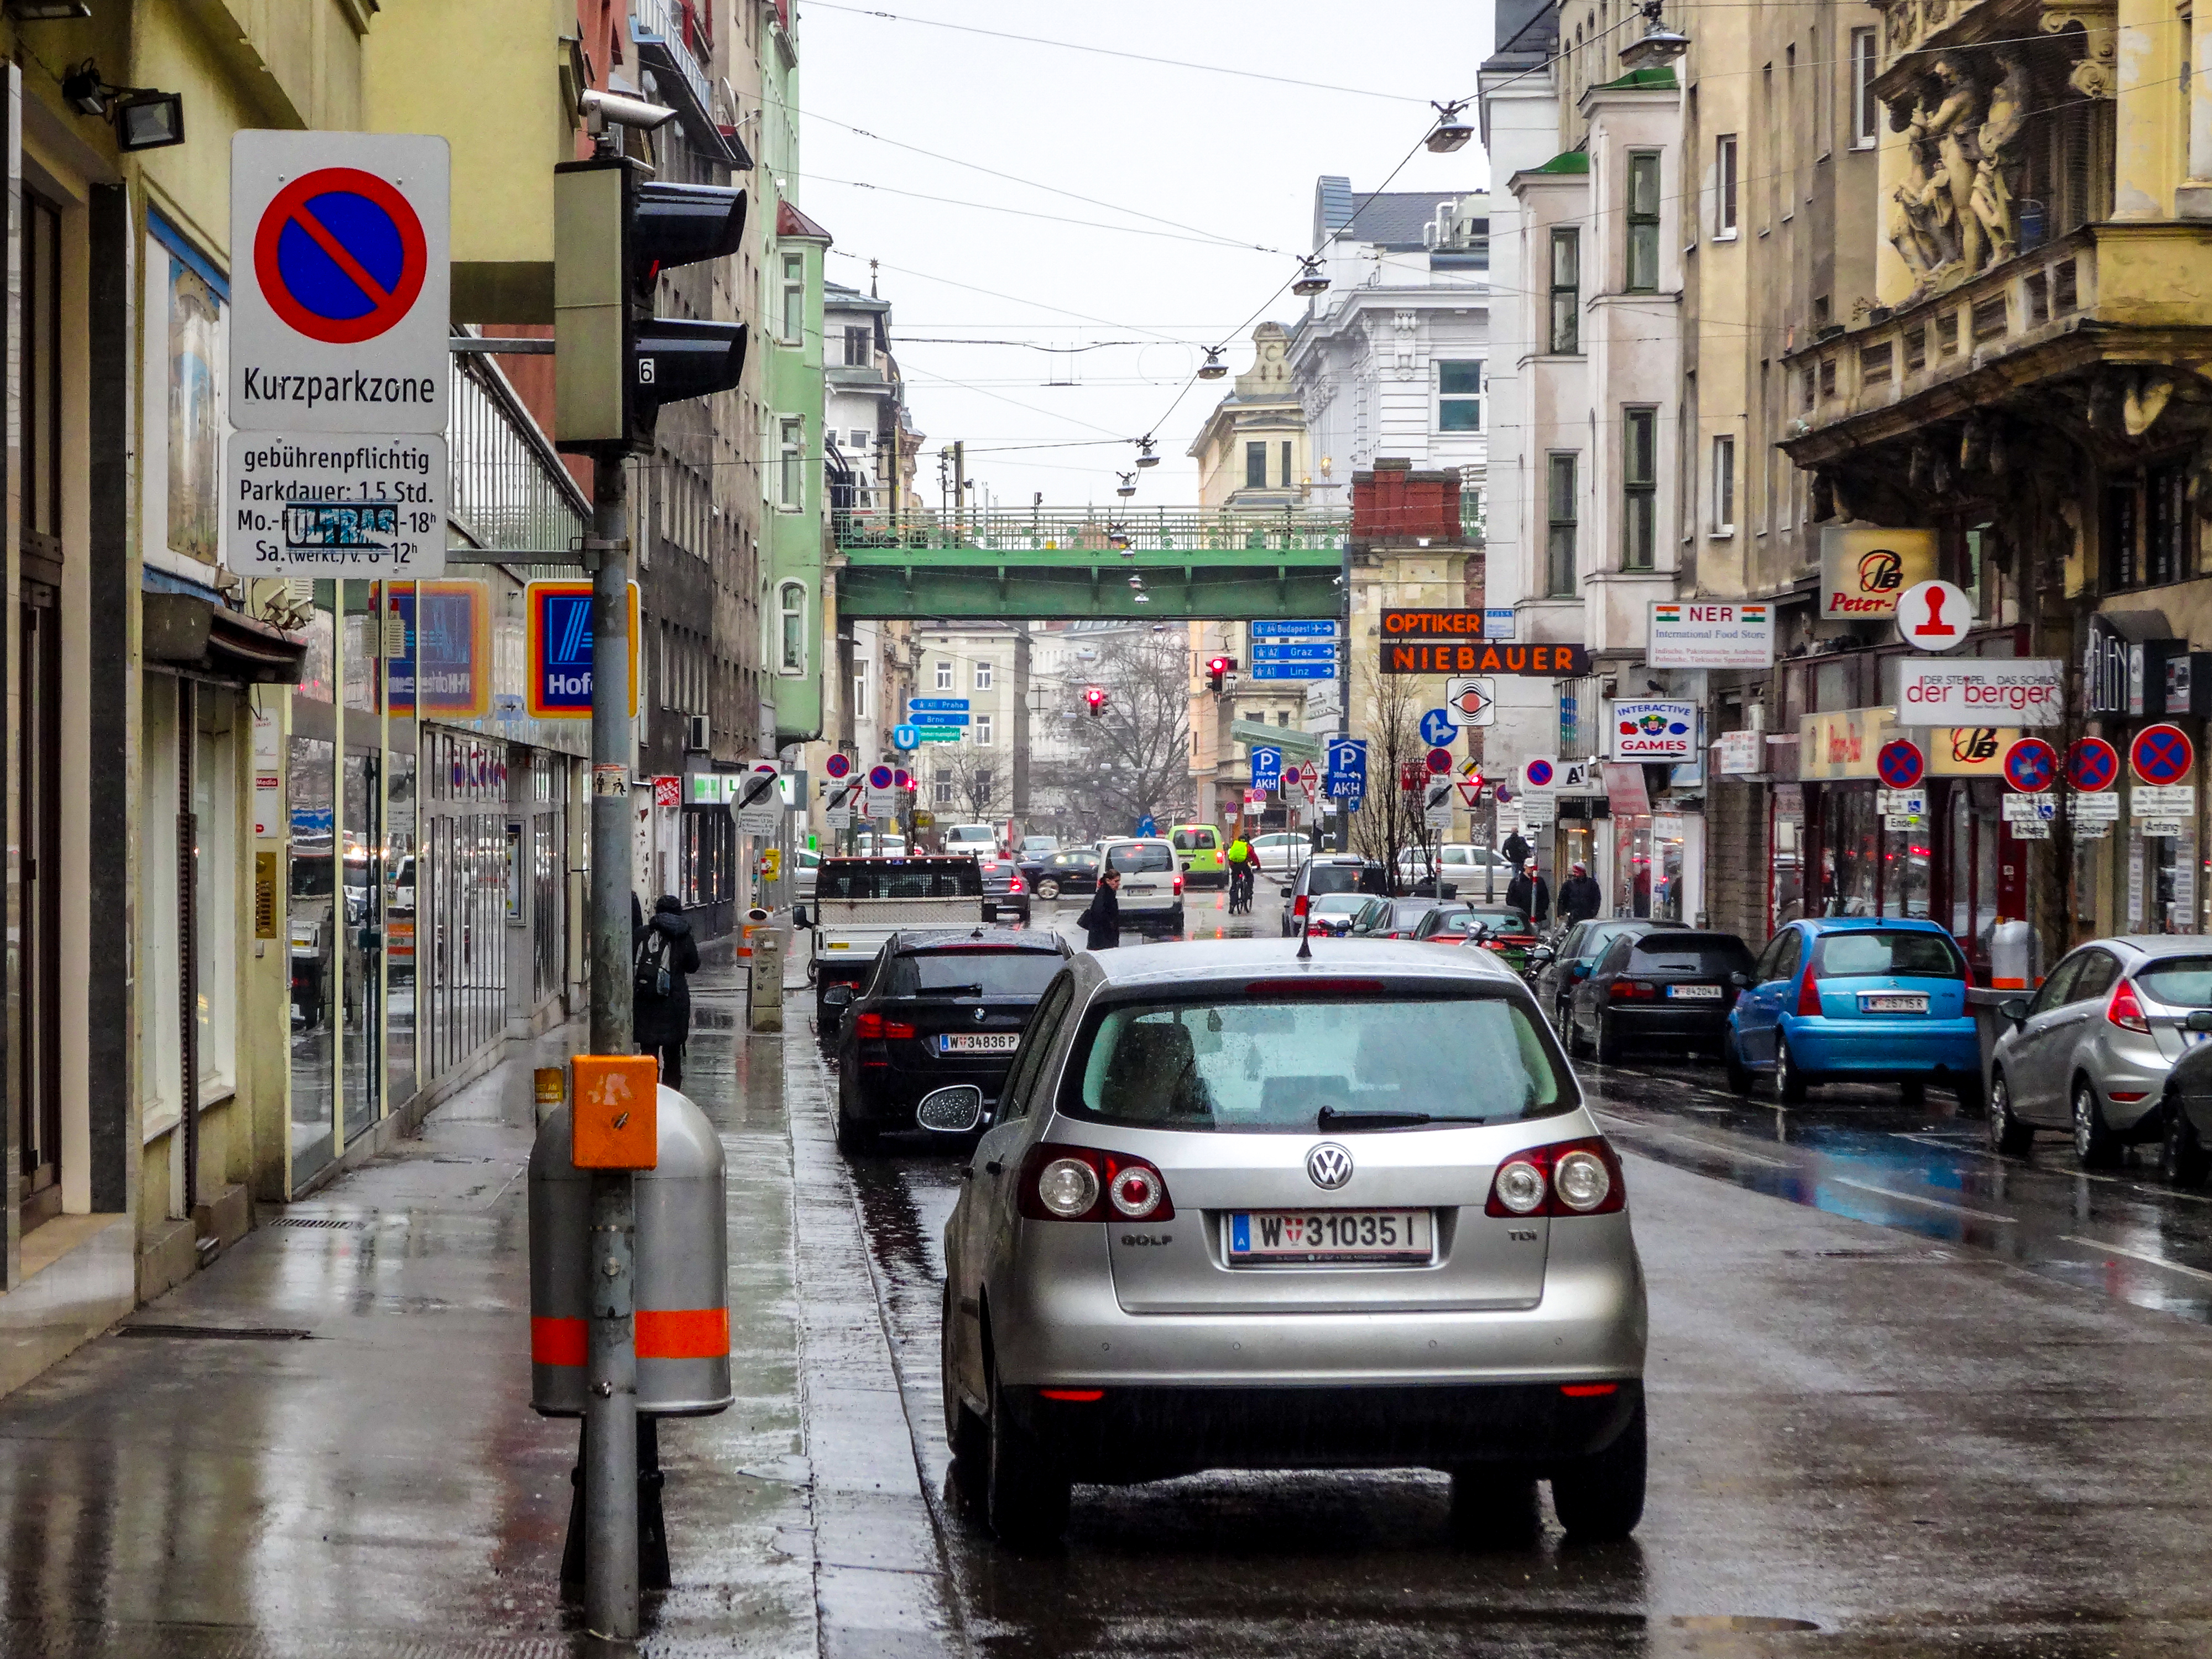
vienna, city, street, cars, vehicles, road, buildings, urban, austria, rain, motor vehicle, mode of transport, vehicle registration plate, vehicle, land vehicle, automotive tail brake light, transport, infrastructure, neighbourhood, Automotive parking light, car, automotive lighting, town, automotive exterior, urban area, hatchback, metropolitan area, family car, sign, city car, signage, thoroughfare, sidewalk, human settlement, metropolis, traffic sign, traffic, compact car, parking, bumper, luxury vehicle, automotive mirror, downtown, street sign, subcompact car, lane, hot hatch, mid size car, sport utility vehicle, supermini, full size car, rear view mirror, Mini SUV, compact mpv, traffic congestion